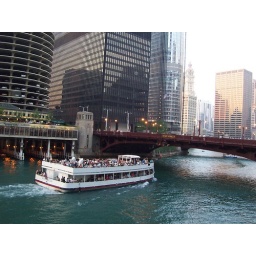
Here is a loaded tour boat on the Chicago river in Chicago, il